Simosuchus

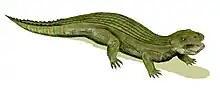
Outdated restoration done before discovery of whole-body skeleton

"Simosuchus" was probably a herbivore, with its complex dentition resembling that of herbivorous iguanids. Like other notosuchians, it was fully terrestrial, and the short tail would have had little use in swimming.